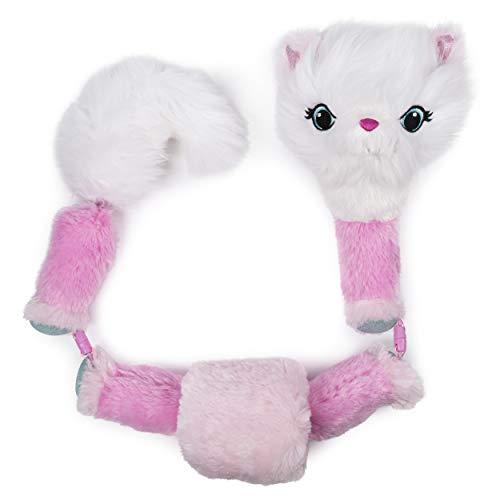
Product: Twisty Petz Cuddlez Purrella Kitty Transforming Collectible Plush for Kids Aged 4 & Up
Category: Toys & Games | Stuffed Animals & Plush Toys | Plush Figures
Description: COLLECT ALL 4: There are 4 adorable and plus Twisty Petz Cuddles to collect: Puppy, Kitty, Unicorn, and Sloth They're made of ultra-soft materials with sparkly details in a range of beautiful colors.
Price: $9.97
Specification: ProductDimensions:4.8x10x9inches|ItemWeight:9.1ounces|ShippingWeight:10.6ounces(Viewshippingratesandpolicies)|ASIN:B07PZF8SJZ|Itemmodelnumber:6054693|Manufacturerrecommendedage:4-6years